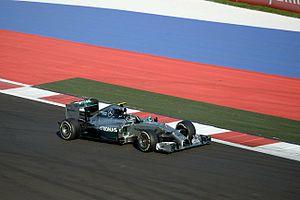
Le Grand Prix automobile de Russie 2014, disputé le 12 octobre 2014, à Adler, sur l'autodrome de Sotchi, est la 913ᵉ épreuve du championnat du monde de Formule 1 courue depuis 1950. Il s'agit de la première édition du Grand Prix de Russie comptant pour le championnat du monde de Formule 1, et de la seizième manche du championnat 2014. Dessiné par Hermann Tilke, ce nouveau circuit urbain situé à Adler au bord de la mer Noire, serpente au milieu des installations du parc olympique de Sotchi où se sont déroulés, en février 2014, les Jeux olympiques d'hiver.
Nico Erik Rosberg, né le 27 juin 1985 à Wiesbaden, est un pilote automobile de double nationalité finlandaise et allemande, champion du monde de Formule 1 en 2016, qui a grandi à Monaco et qui a couru sous licence allemande. Il est le fils du champion du monde de Formule 1 1982 finlandais Keke Rosberg. Il dispute onze saisons en F1, de 2006 à 2016, et prend 206 départs.